Christina Novelli

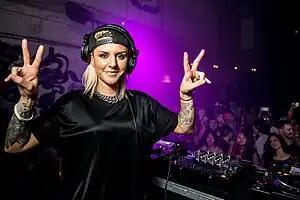
Novelli performing for an Odin Works event at Nextdoor in Honolulu, Hawaii, 2014

Christina Novelli (born 27 November 1986) is an English DJ, vocalist and songwriter who resides in London. She is the daughter of Jean-Christophe Novelli, a French celebrity chef.